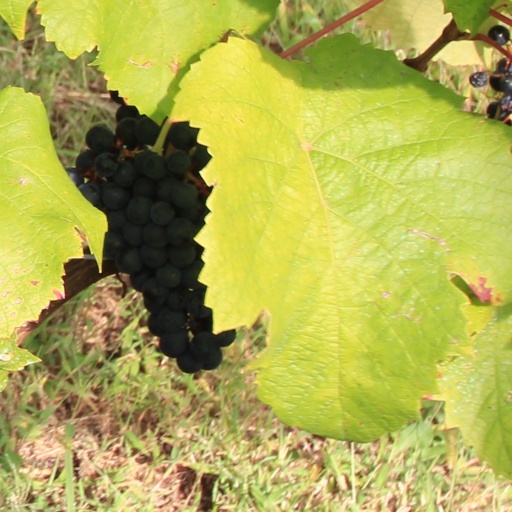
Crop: grape